Steve Morabito

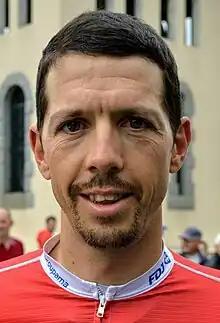
Morabito in 2019

Steve Morabito (born 30 January 1983) is a Swiss former professional road bicycle racer, who competed professionally between 2006 and 2019 for the , , and teams.